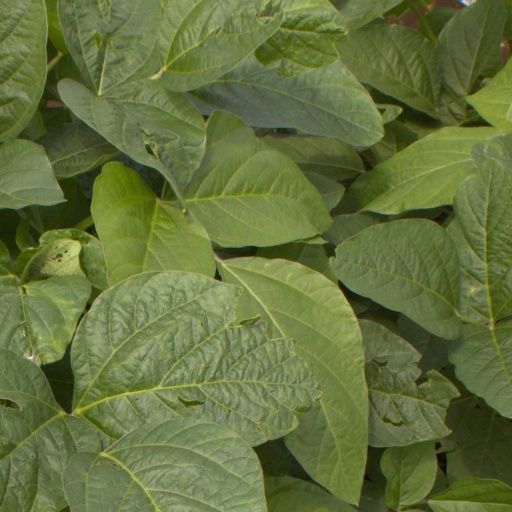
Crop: soybean